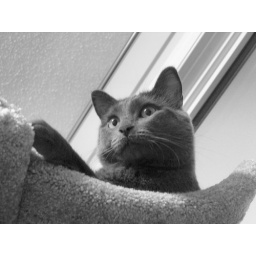
A mix of cat pictures taken over the last couple of daysLoki, my gray cat just lying low